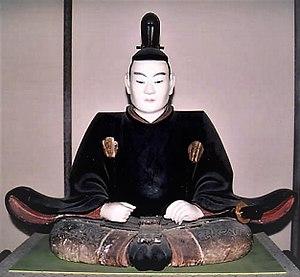
Arima Harunobu est le deuxième fils et successeur du daimyo Arima Yoshisada.